Saar-Hunsrück Nature Park

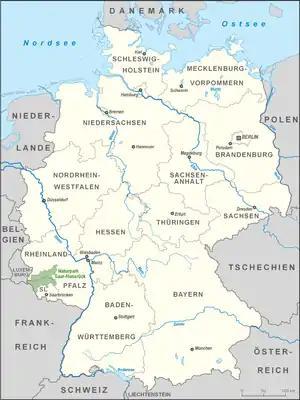
Location of the Saar-Hunsrück Nature Park

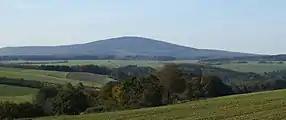
The Idarkopf in the Saar-Hunsrück Nature Park

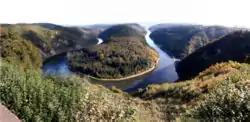
View from the Cloef over the bend in the River Saar

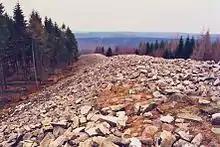
The circular rampart of Otzenhausen

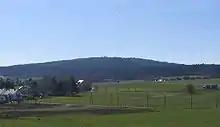
Rösterkopf near Reinsfeld

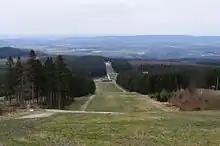
View from the Erbeskopf

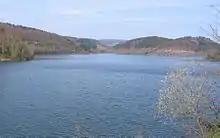
Prims Reservoir

The Saar-Hunsrück Nature Park was established in 1980 and covers an area of just under 2,000 km² in the German states of Rhineland-Palatinate and the Saarland.